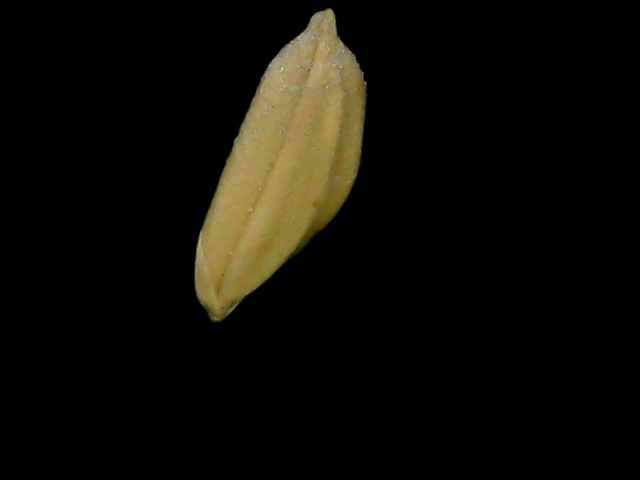
Rice variety: Bd76